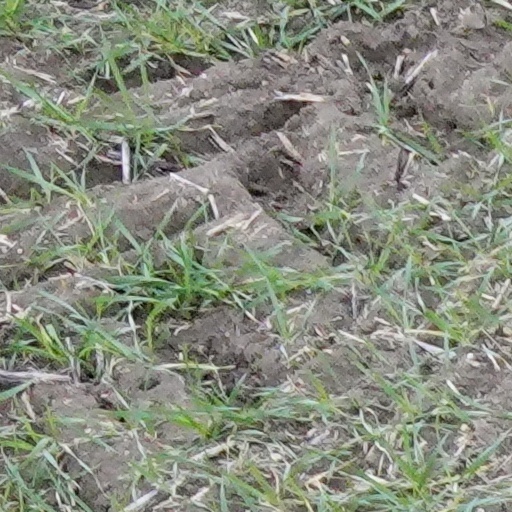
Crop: wheat